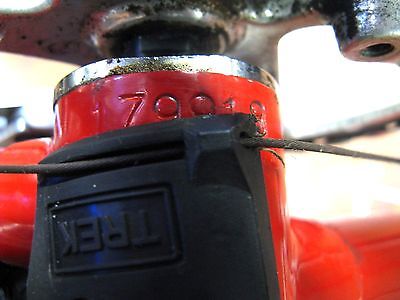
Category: bicycle